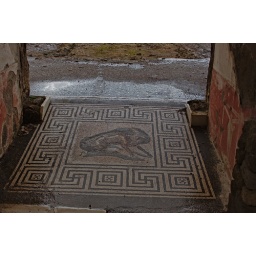
Another guard dog in a door way.